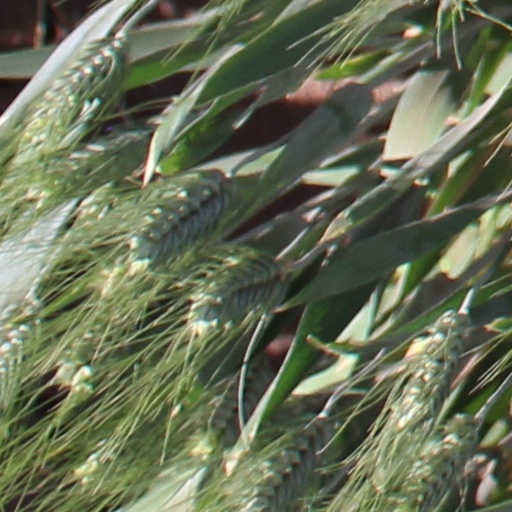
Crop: wheat